Rhode Island School of Design

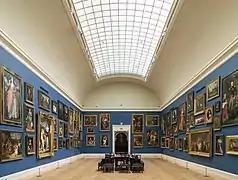
A salon-style gallery of paintings in the RISD Museum

Metcalf directed the school until her death in 1895. Her daughter, Eliza Greene Metcalf Radeke, then took over until her own death in 1931.